Charles Tournemire

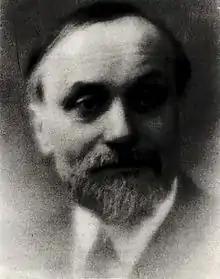
Charles Tournemire, 1910

Charles Arnould Tournemire (22 January 1870 – 3 or 4 November 1939) was a French composer and organist, notable partly for his improvisations, which were often rooted in the music of Gregorian chant. His compositions include eight symphonies (one of them choral), four operas, twelve chamber works and eighteen piano solos. He is mainly remembered for his organ music, the best known being a set of pieces called "L'Orgue mystique".